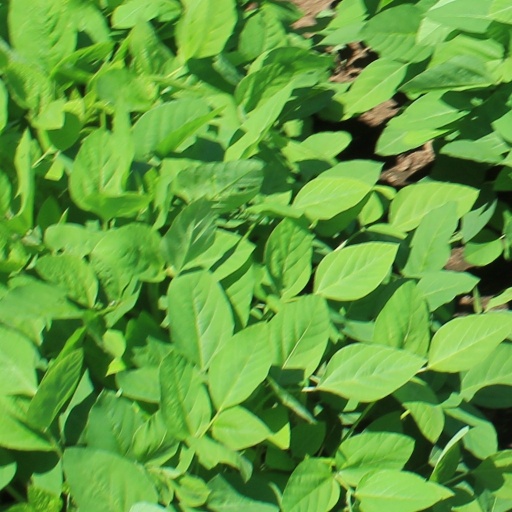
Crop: soybean